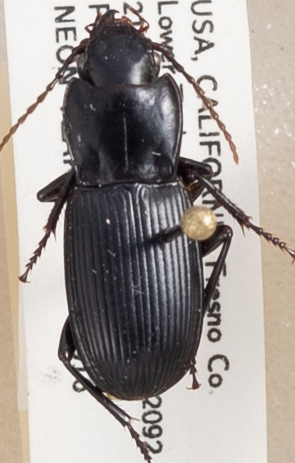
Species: Pterostichus serripes
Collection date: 2019-09-16
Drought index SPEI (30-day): -0.782
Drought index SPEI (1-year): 0.54
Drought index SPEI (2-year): -0.03